Rhône-Alpes

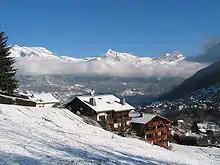
Saint-Gervais-les-Bains has been a popular holiday destination since the early 1900s

Enthusiasts of art and culture will not be disappointed by the region's Villes d’Art: Lyon, which is classified by UNESCO as a World Heritage site, Annecy, Grenoble, Chambéry, and Saint-Étienne.